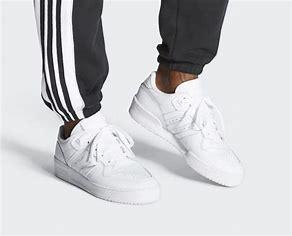
Brand: adidas
Model: originals Adidas Originals Rivalry